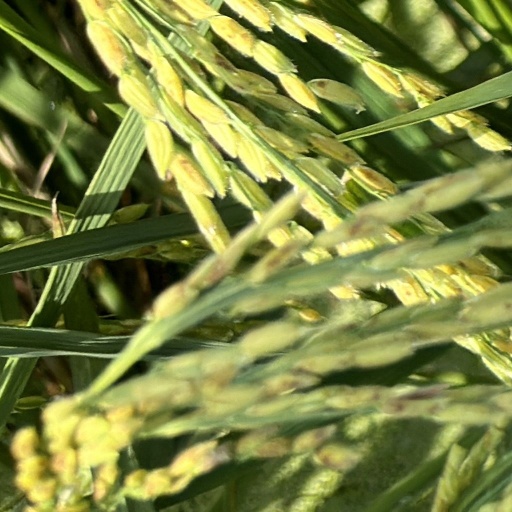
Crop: rice